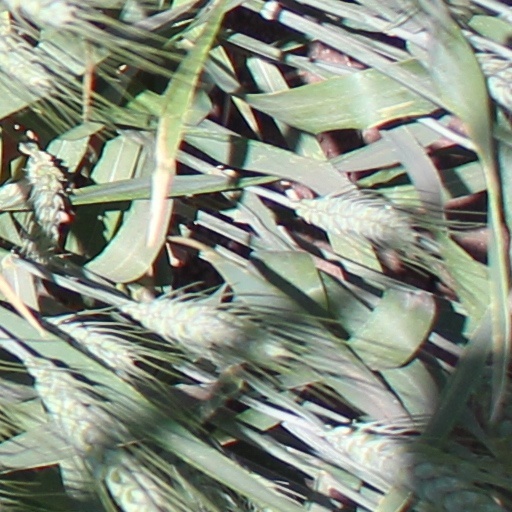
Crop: wheat